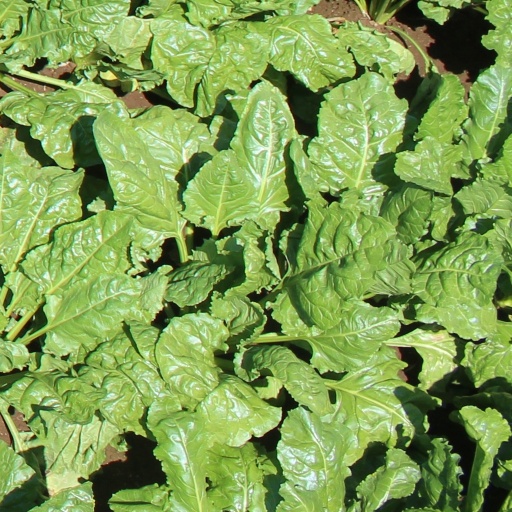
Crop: sugar beet